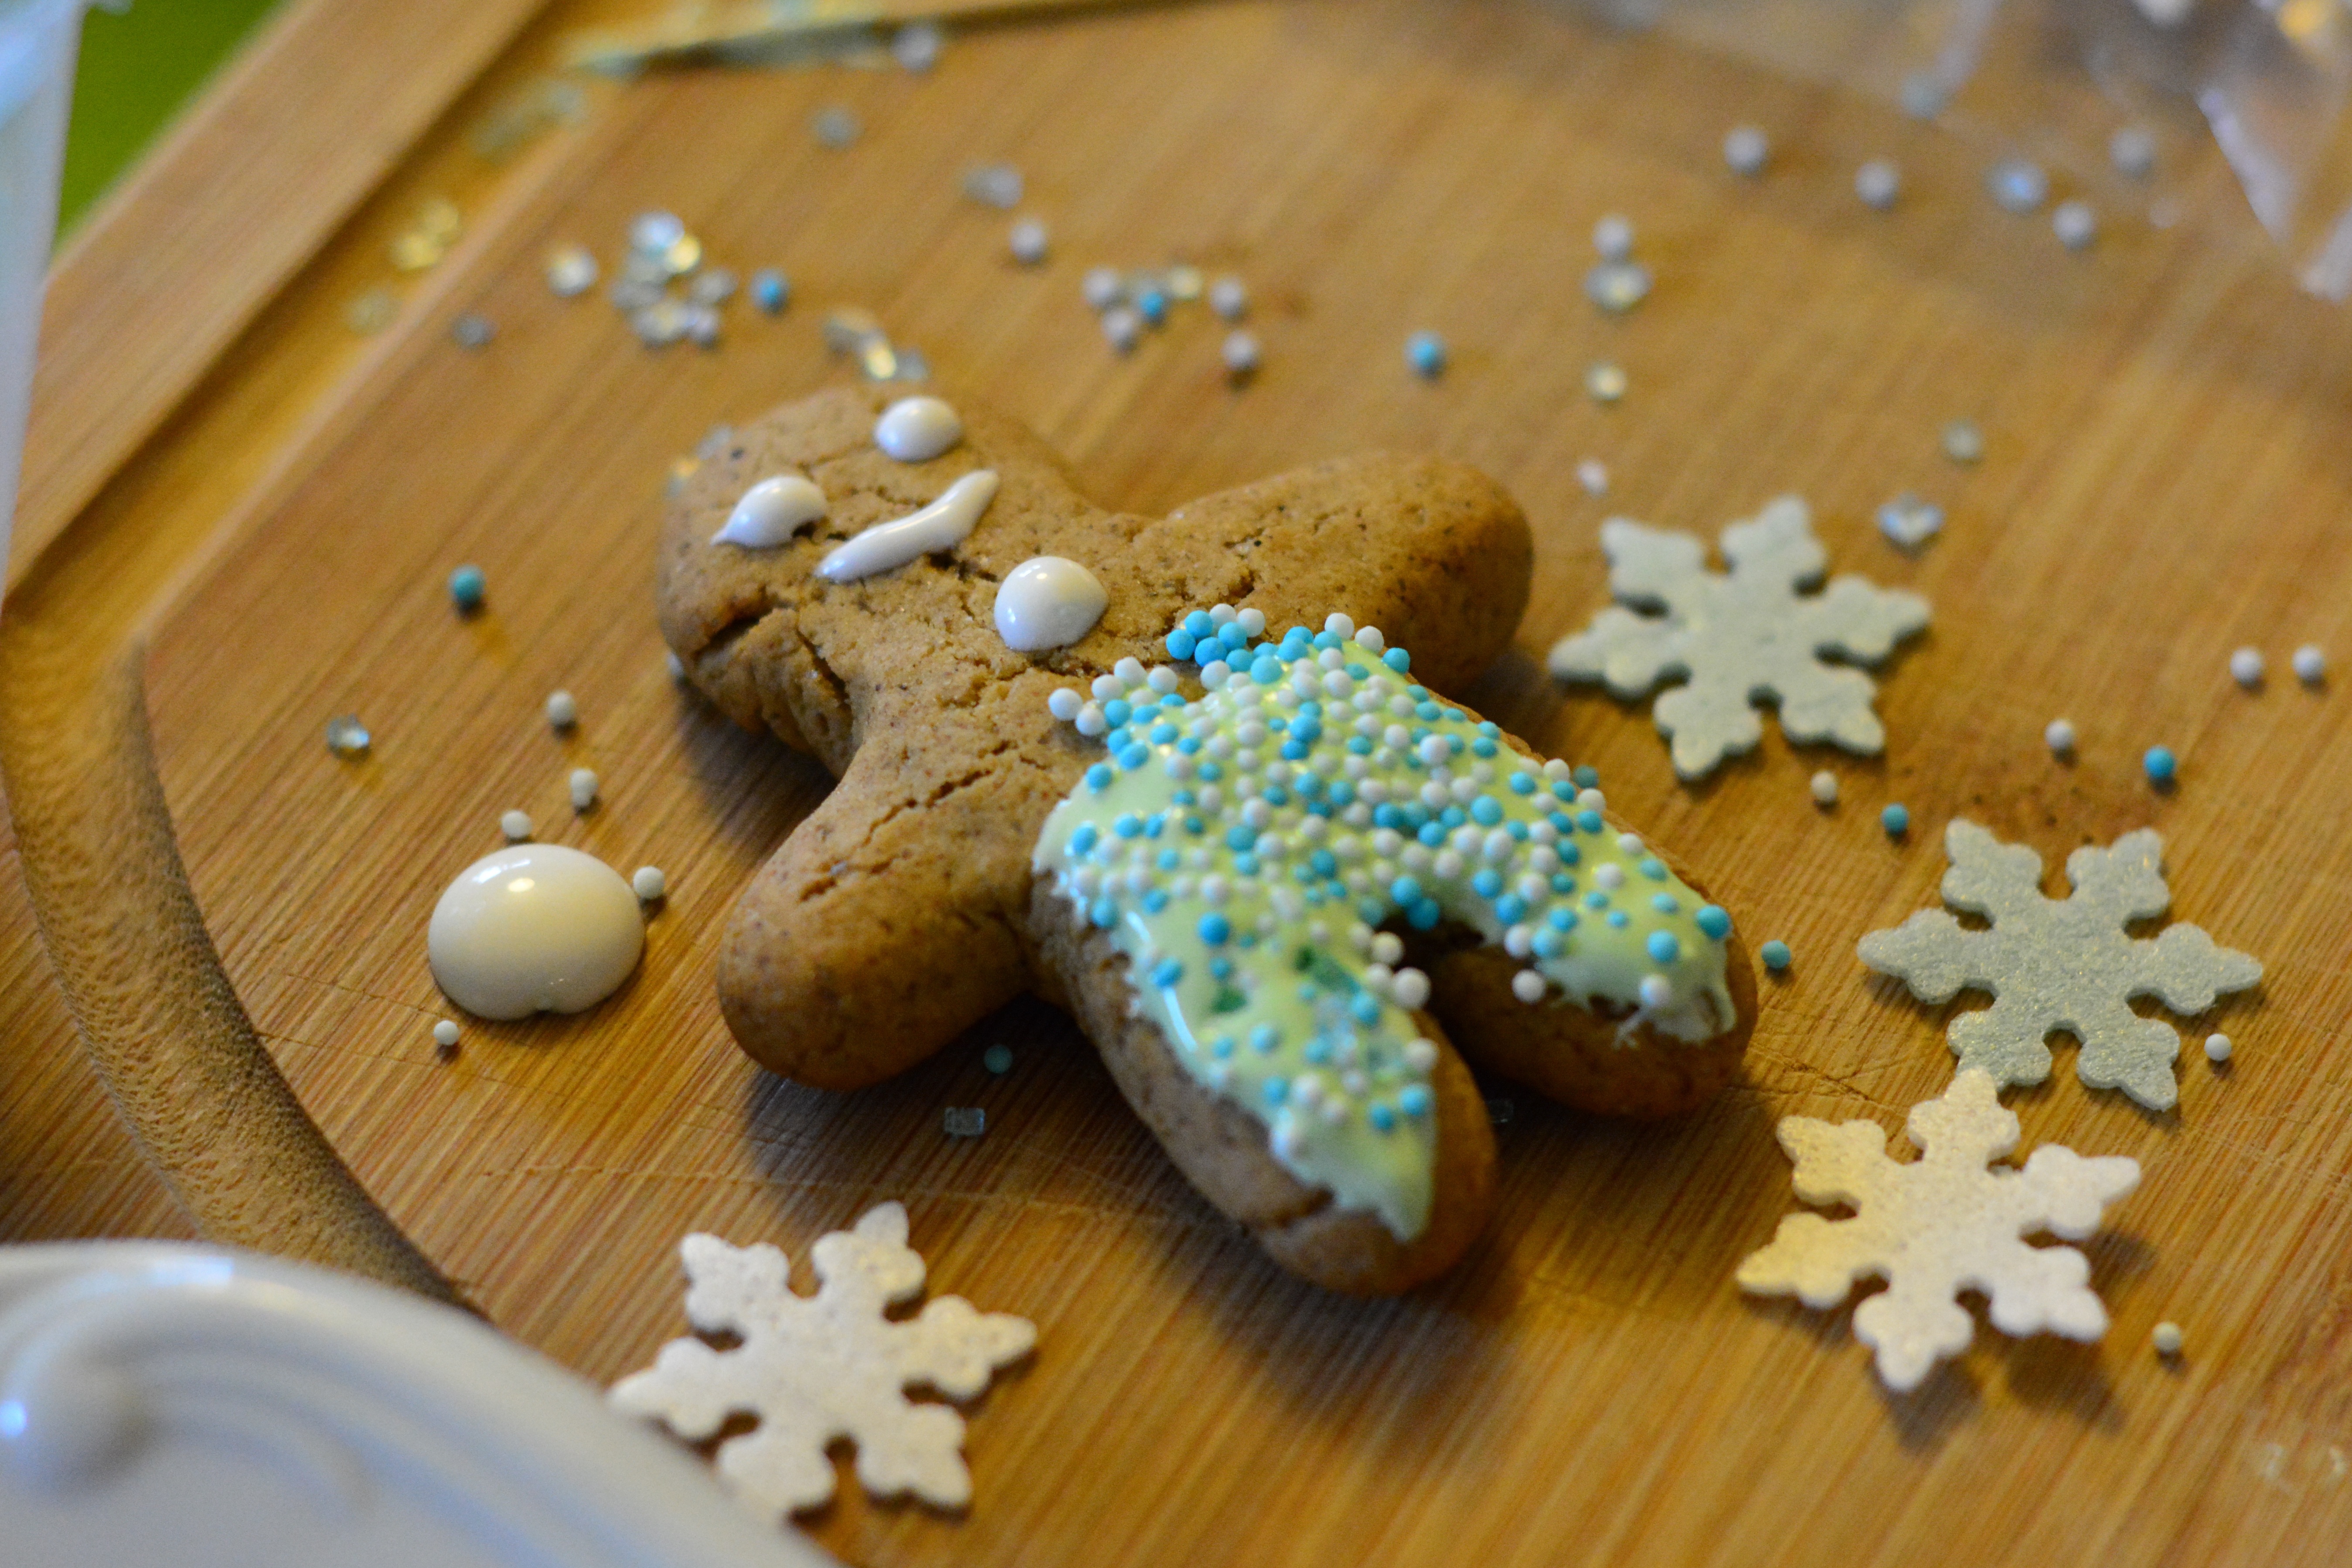
sweet, food, baking, frosting, cookie, dessert, cookies, icing, burning, glace, sweetness, gingerbread, decorating, baked goods, cakes, flavor, snack food, cookies and crackers